Chinese culture

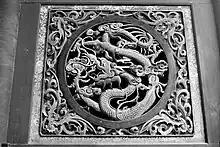
Relief of a dragon in Fuxi Temple (Tianshui).

Carved lacquer or "Qīdiāo" is a distinctive Chinese form of decorated lacquerware. While lacquer has been used in China for at least 3,000 years, the technique of carving into very thick coatings of it appears to have been developed in the 12th century CE. It is extremely time-consuming to produce, and has always been a luxury product, essentially restricted to China, though imitated in Japanese lacquer in somewhat different styles. The producing process is called Diāoqī (/彫漆, carving lacquer).Though most surviving examples are from the Ming and Qing dynasties, the main types of subject matter for the carvings were all begun under the Song dynasty, and the development of both these and the technique of carving were essentially over by the early Ming. These types were the abstract "guri" or Sword-Pommel pattern, figures in a landscape, and birds and plants. To these some designs with religious symbols, animals, auspicious characters "(right)" and imperial dragons can be added. The objects made in the technique are a wide range of small types, but are mostly practical vessels or containers such as boxes, plates and trays. Some screens and pieces of Chinese furniture were made. Carved lacquer is only rarely combined with painting in lacquer and other lacquer techniques.